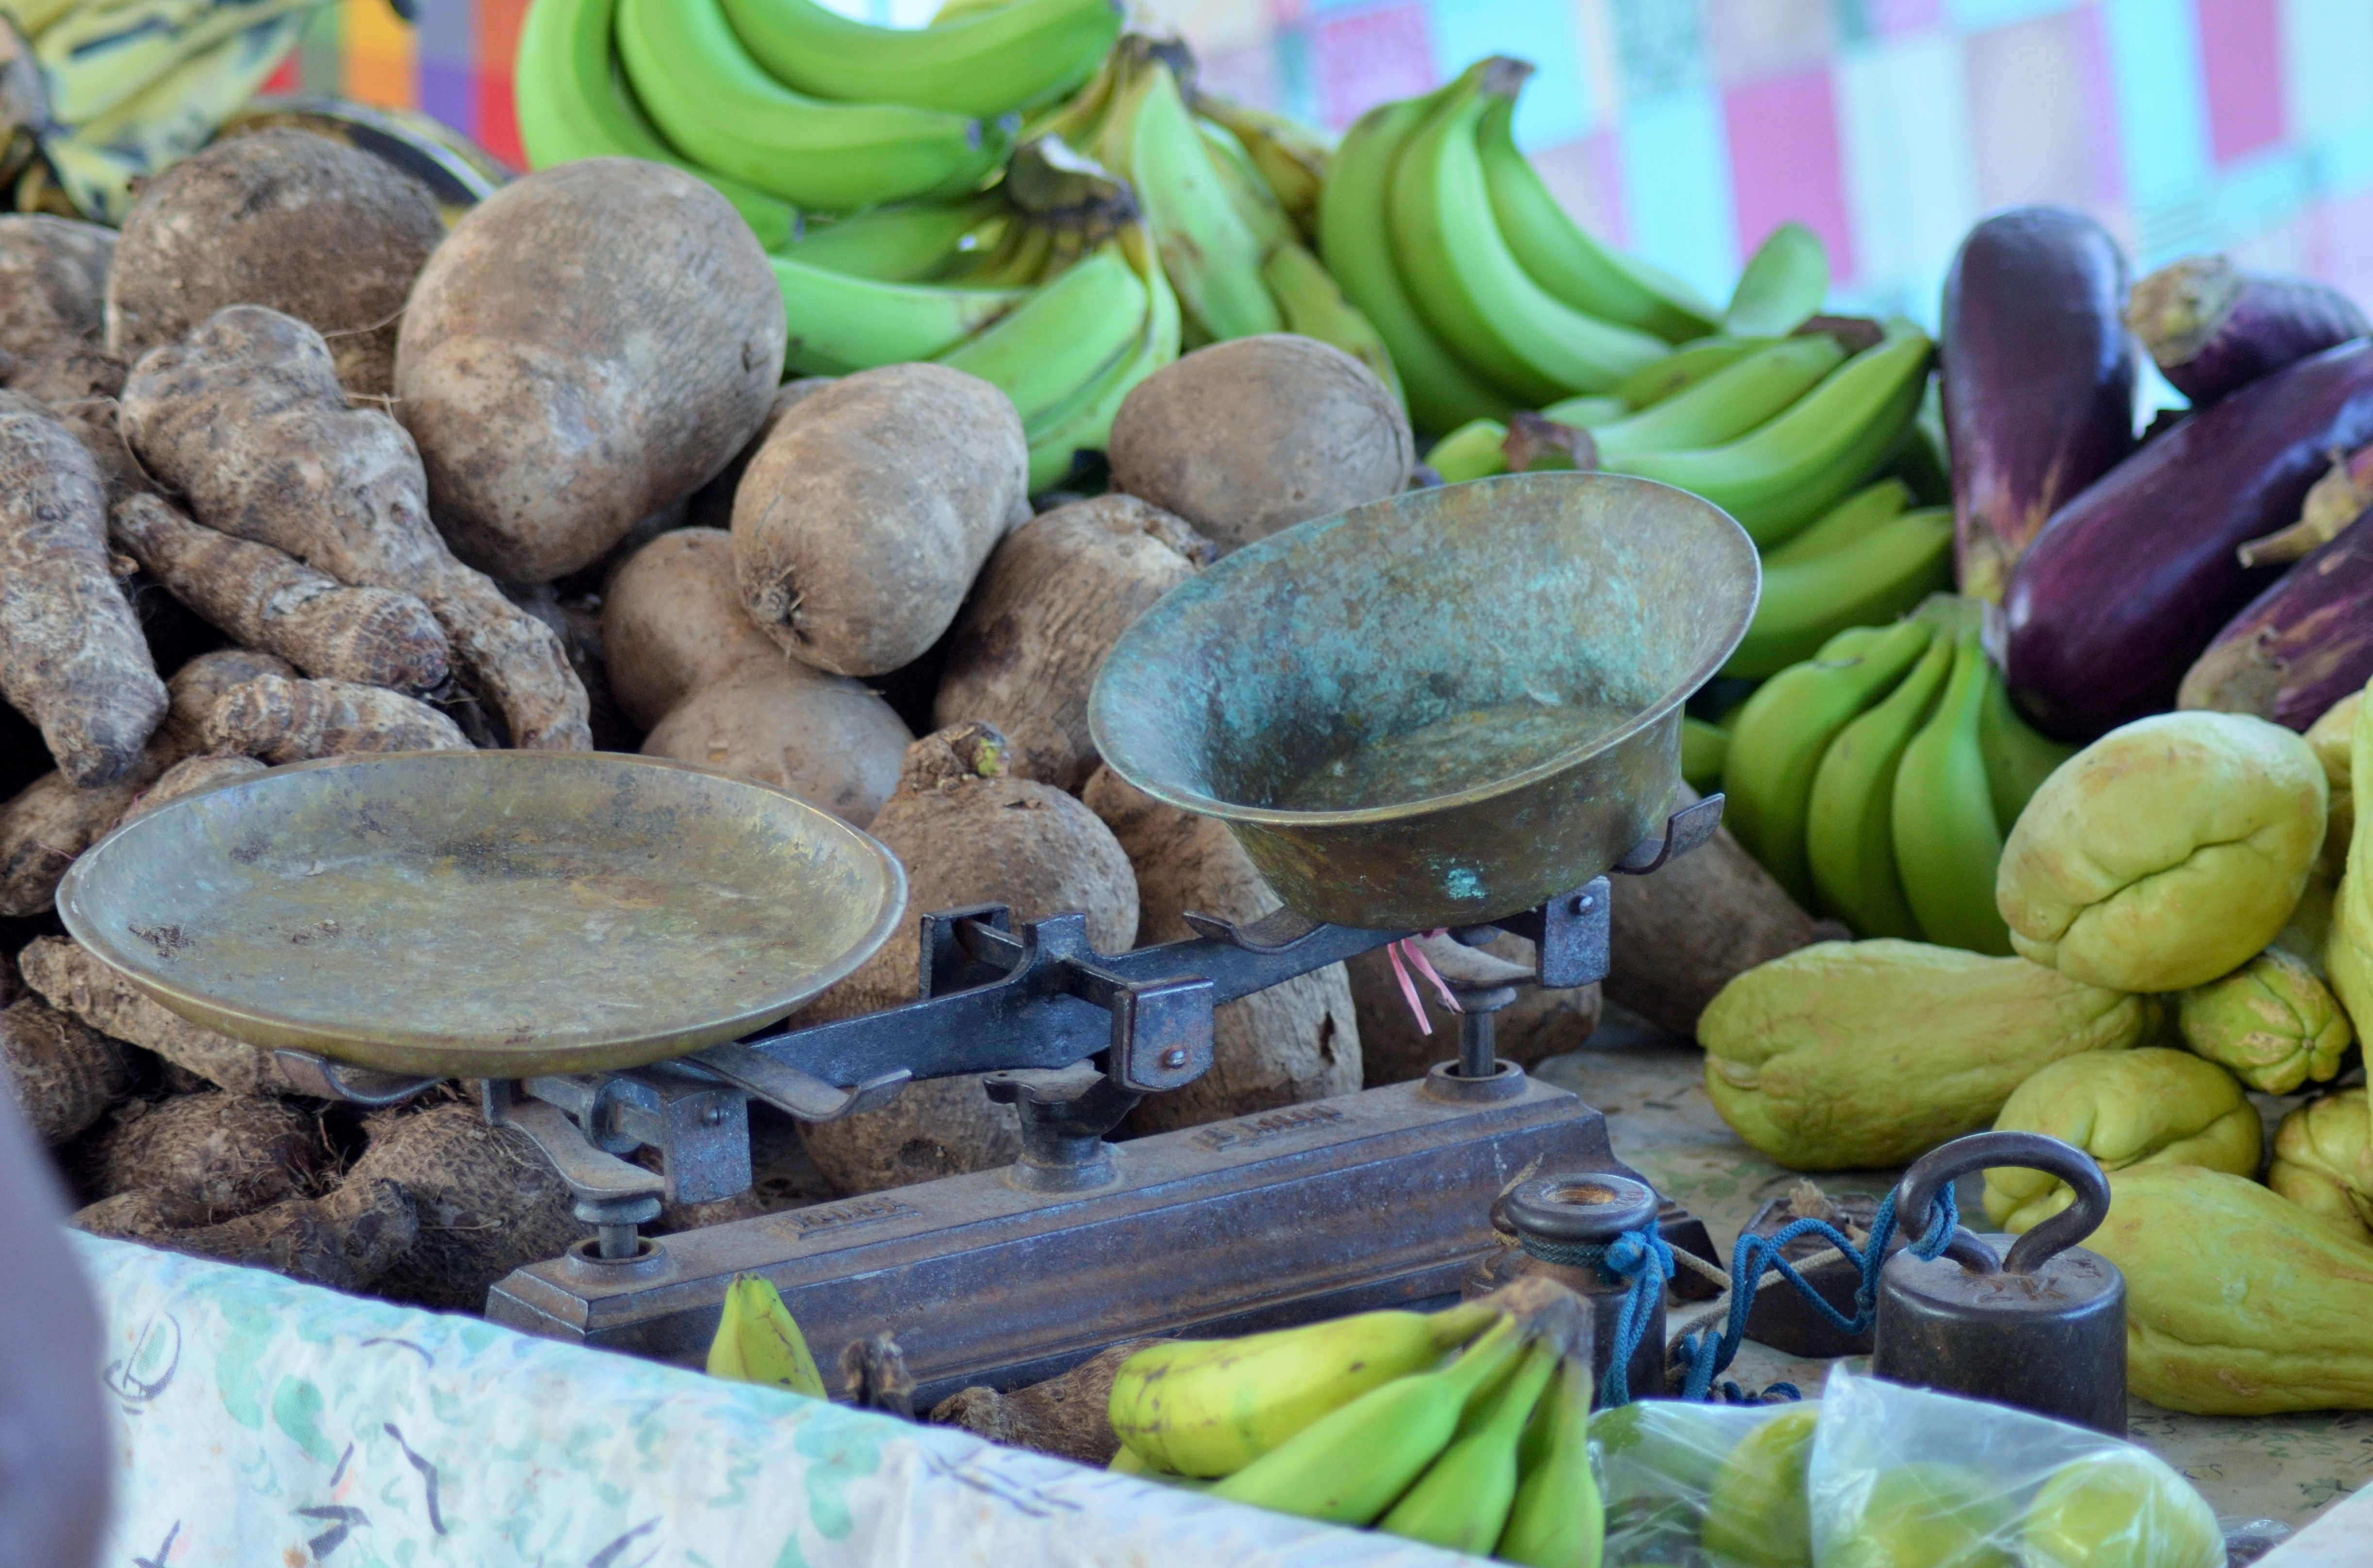
fruit, food, produce, vegetable, balance, market, gourd, power, bananas, vegetables, spices, exotic, spread, fund, west indies, exotic fruits